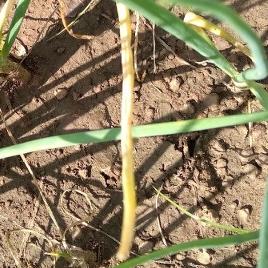
Crop: Onion
Condition: fusarium-d